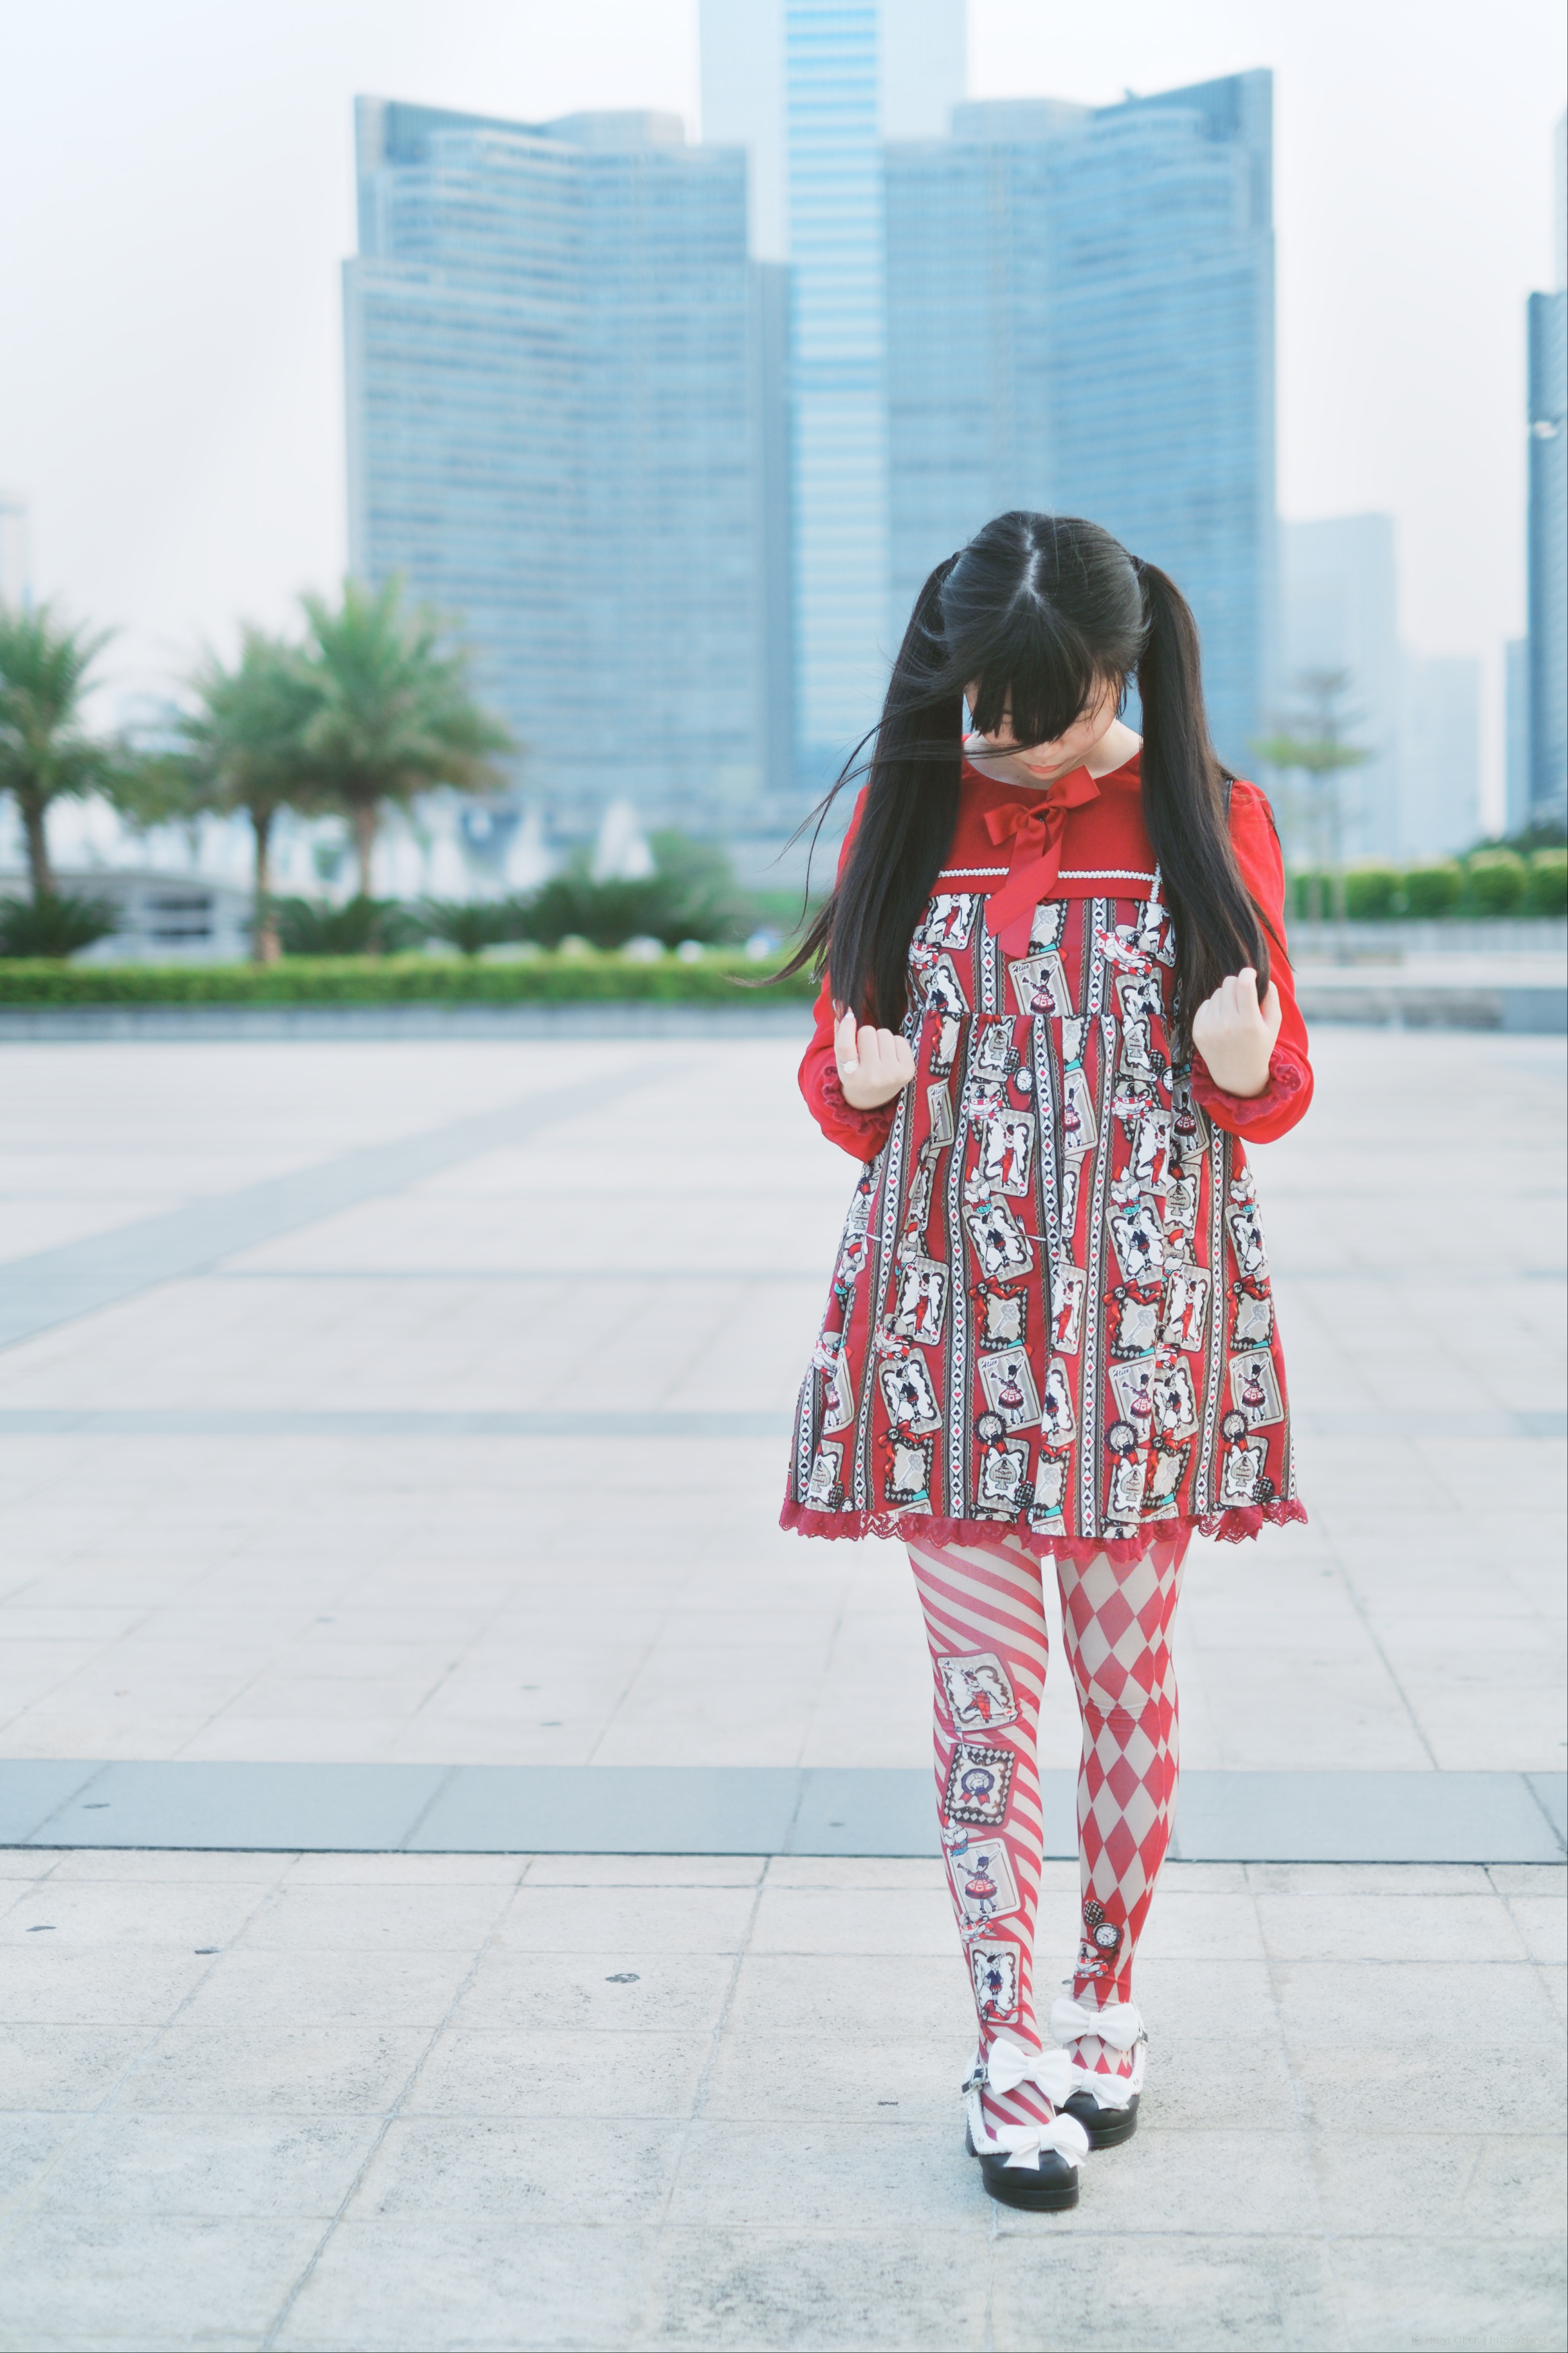
girl, white, street, cute, fujifilm, pattern, spring, red, color, fashion, clothing, pink, outerwear, dress, design, japanese, 35mm, footwear, faceless, canton, costume, anime, clothes, lolita, twintails, comiccon, teen, lolitafashion, fujifilmxpro1, xf35mmf14r